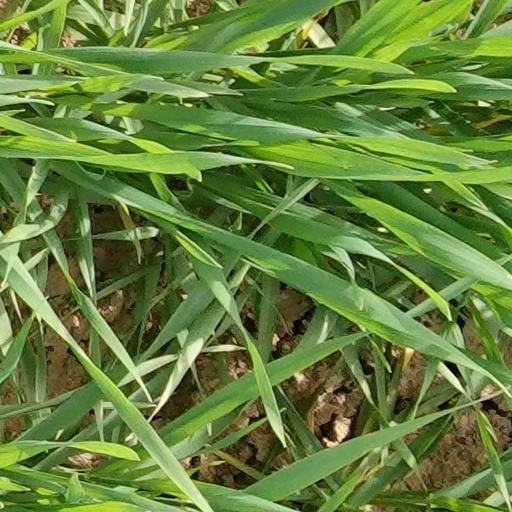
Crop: wheat